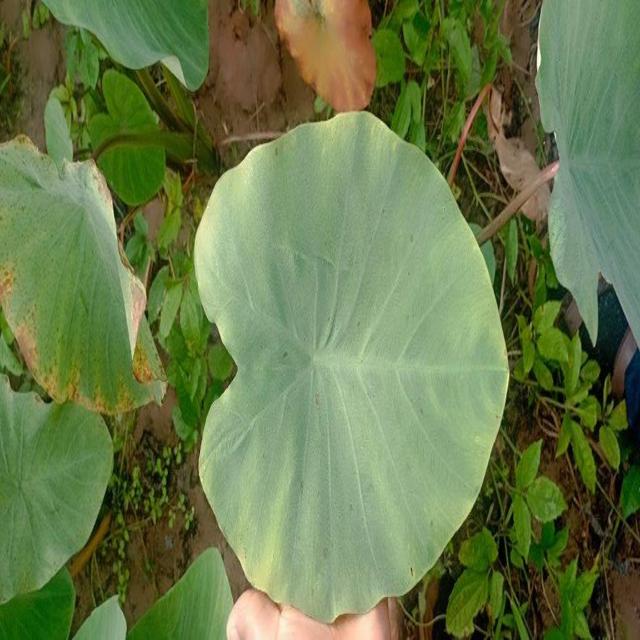
Label: Early_Blight